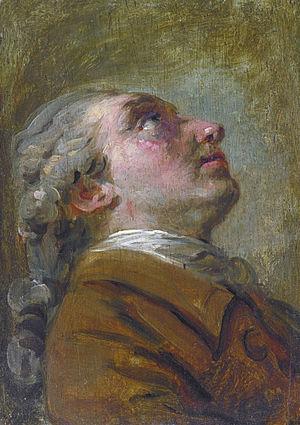
Simon-Mathurin Lantara né à le 24 mars 1729 à Oncy-sur-École et mort le 22 décembre 1778 à Paris est un peintre français.